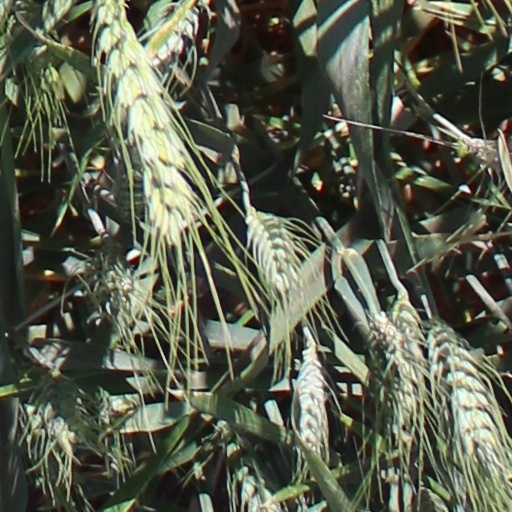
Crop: wheat